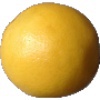
Label: white_grapefruit